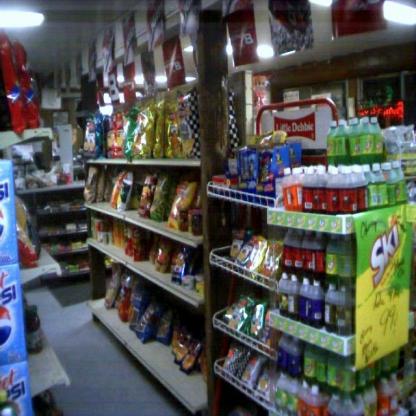
Scene: Indoor